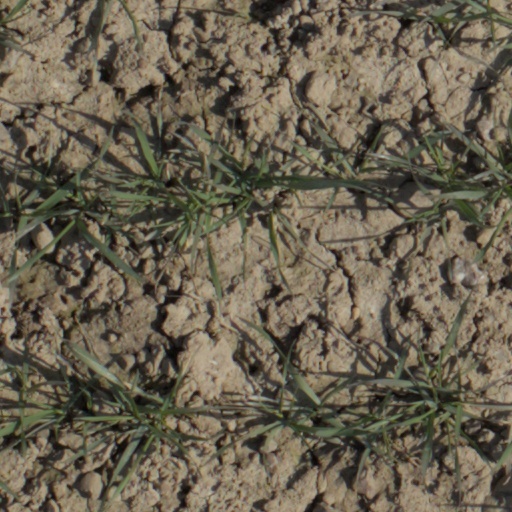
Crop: wheat